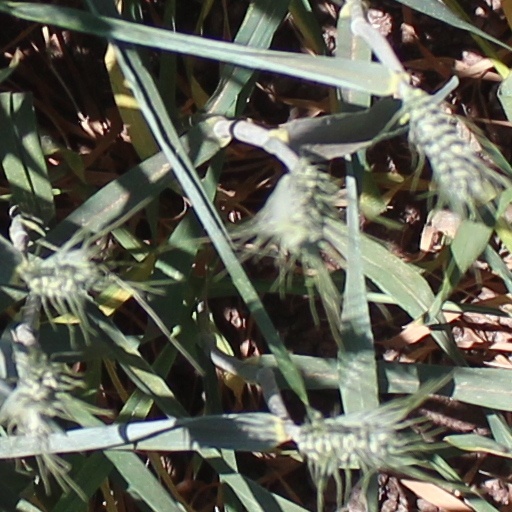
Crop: wheat